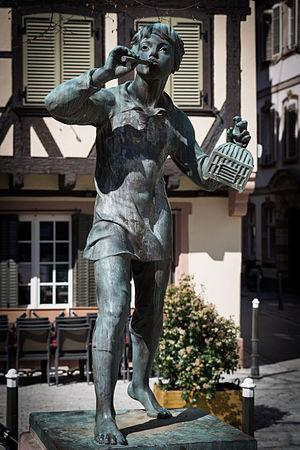
La fontaine du Meiselocker est une fontaine située place Saint-Étienne à Strasbourg. Elle est entourée de plusieurs maisons à colombages datant de la Renaissance ou du XVIIIᵉ siècle.